Carndochan Castle

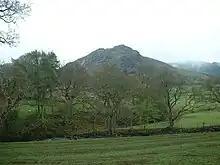
Looking towards Castell Carndochan

Carndochan Castle is a ruined stone castle near Llanuwchllyn, Gwynedd, north Wales. It was probably built in the early thirteenth century and is a Scheduled Ancient Monument.